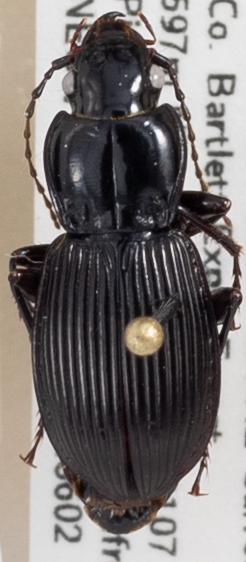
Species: Pterostichus coracinus
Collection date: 2021-06-02
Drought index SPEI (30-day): -1.594
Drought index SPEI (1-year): -1.19
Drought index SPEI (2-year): -0.642